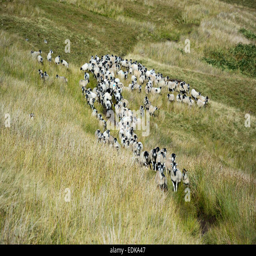
profession on a quad bike gathering flock of sheep off moorland